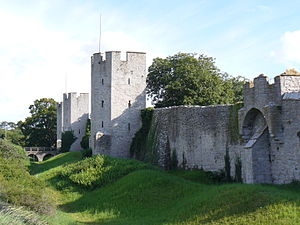
Bymur
Dele af bymuren i Visby på Gotland
En bymur er en befæstning for at beskytte en by eller anden tættere bosættelse imod en mulig angriber. I oldtiden og frem til tidlig moderne tid har de været benyttet til at omgive og forsvare bebyggelser af uens størrelse. Ud over deres forsvar, havde mange mure også en vigtig symbolsk betydning — de repræsenterede også status og uafhængighed for de samfund, som de omga.